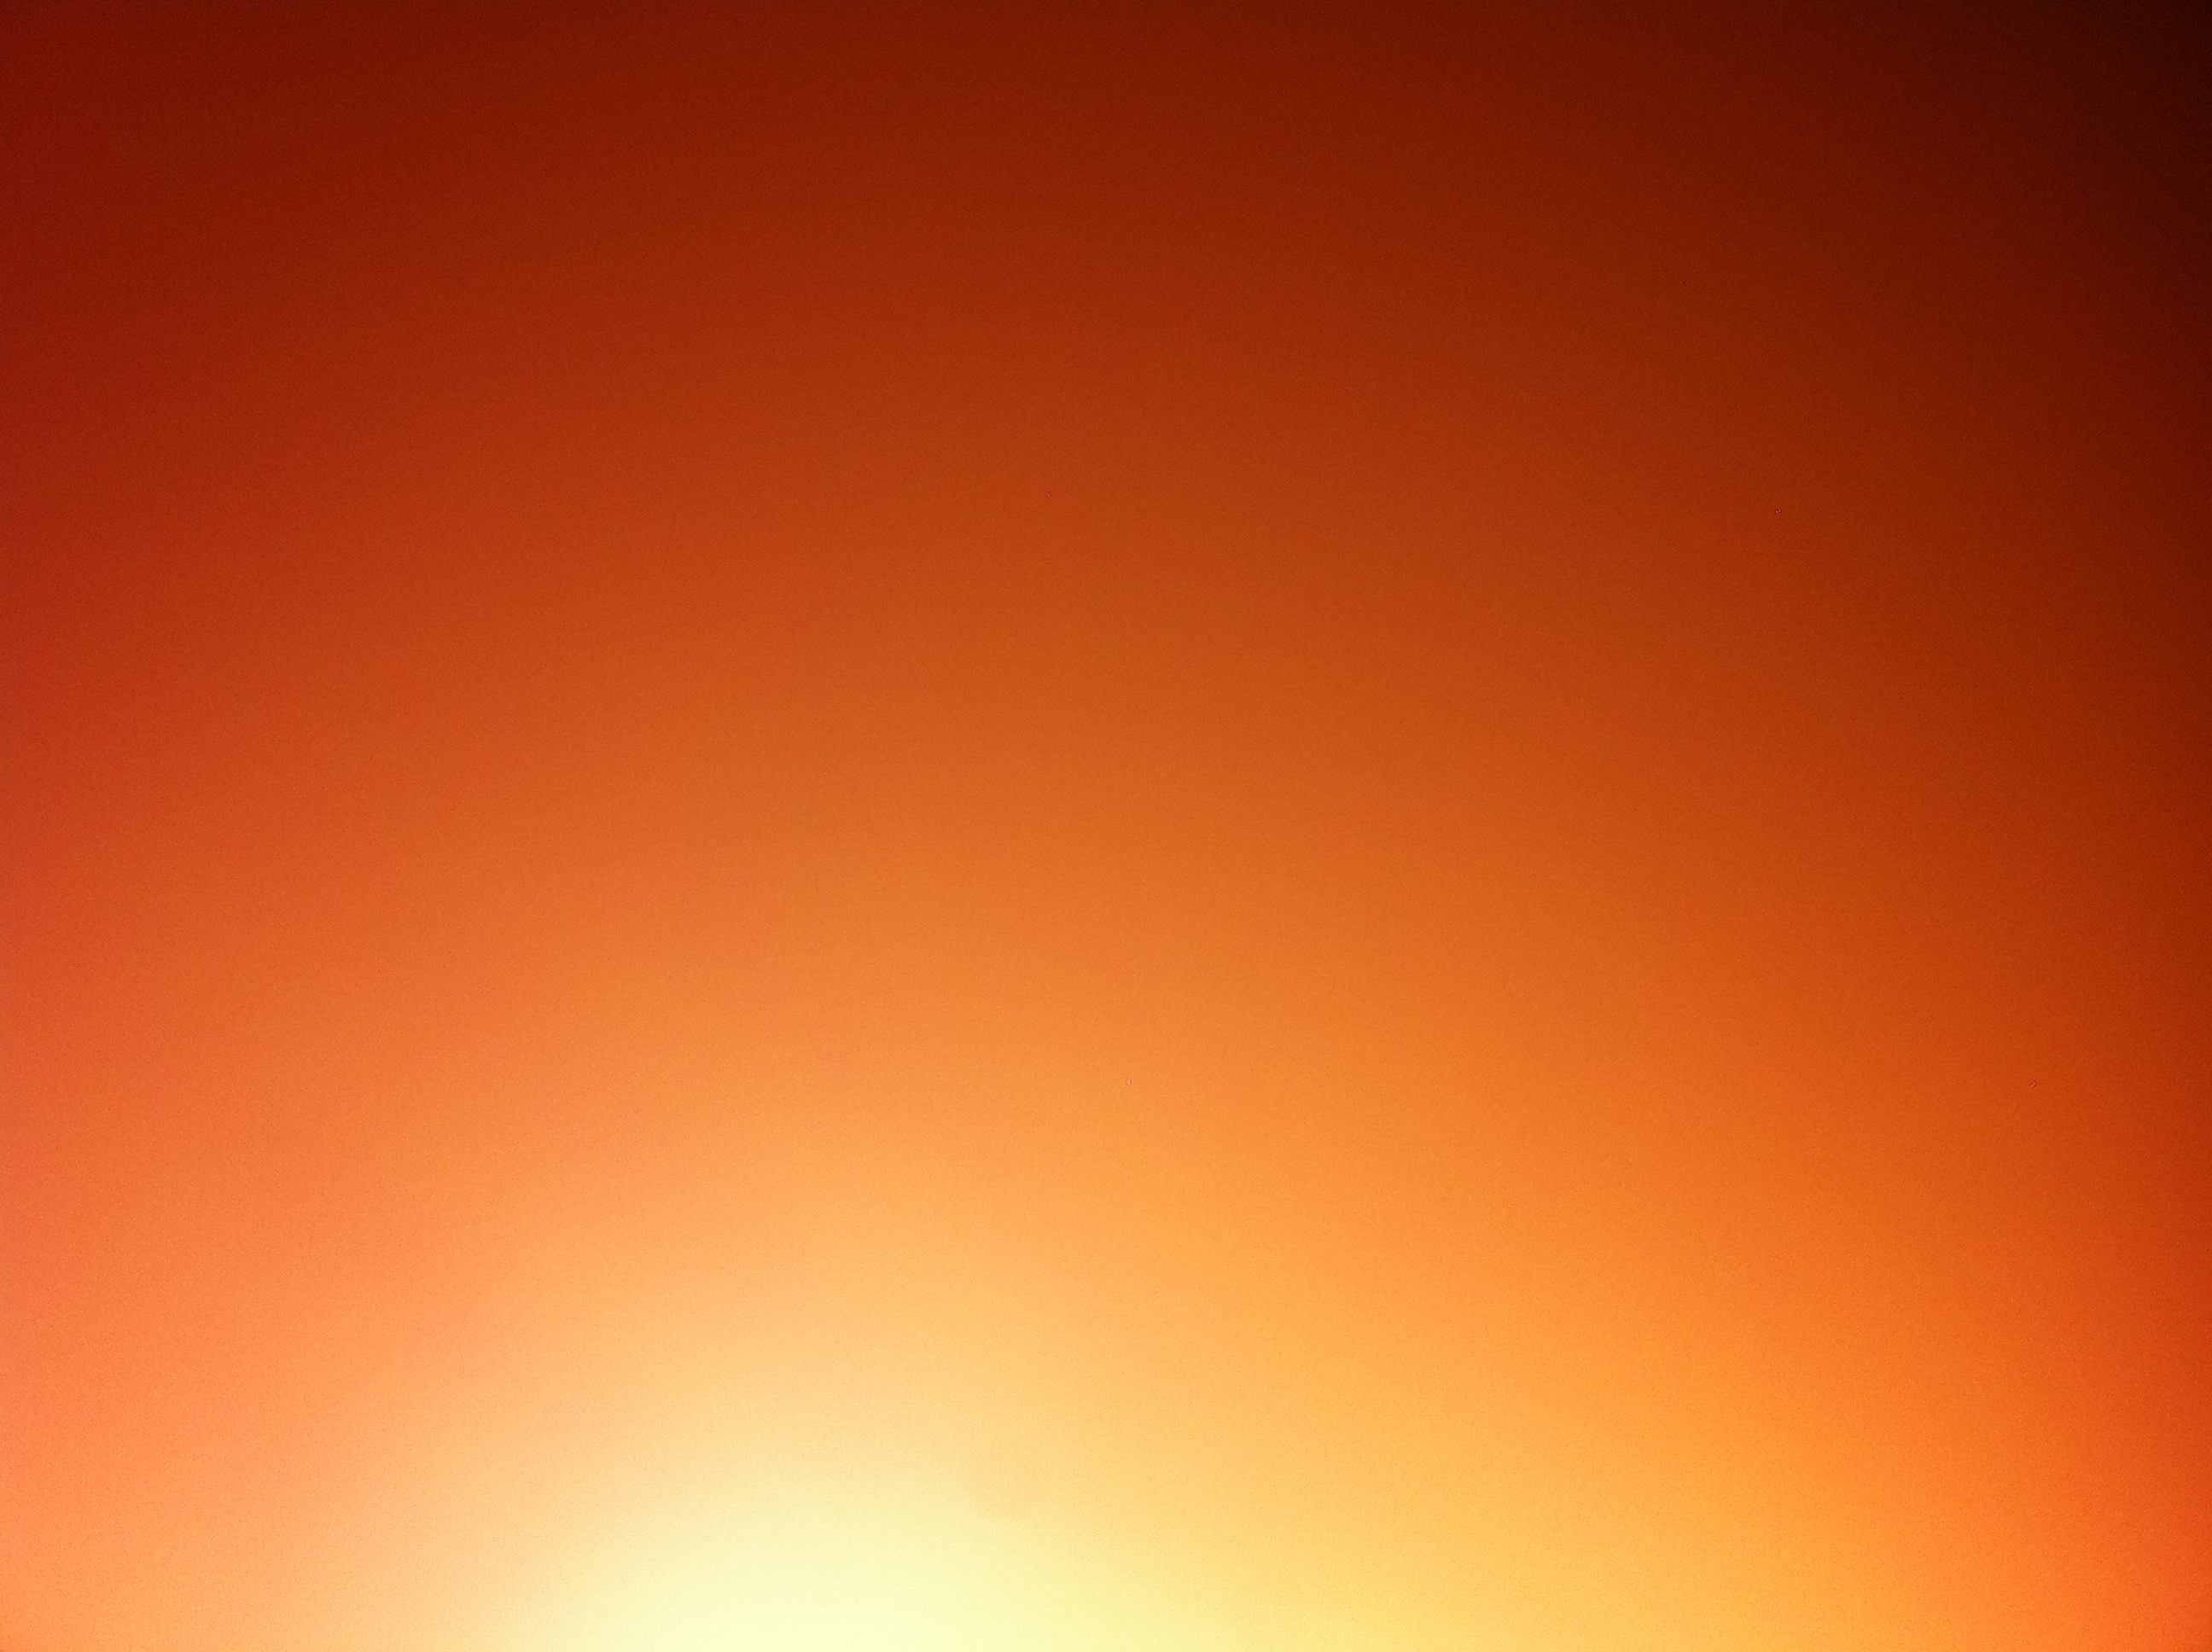Question: What colors are in the pattern in this dress?
Answer: unanswerable